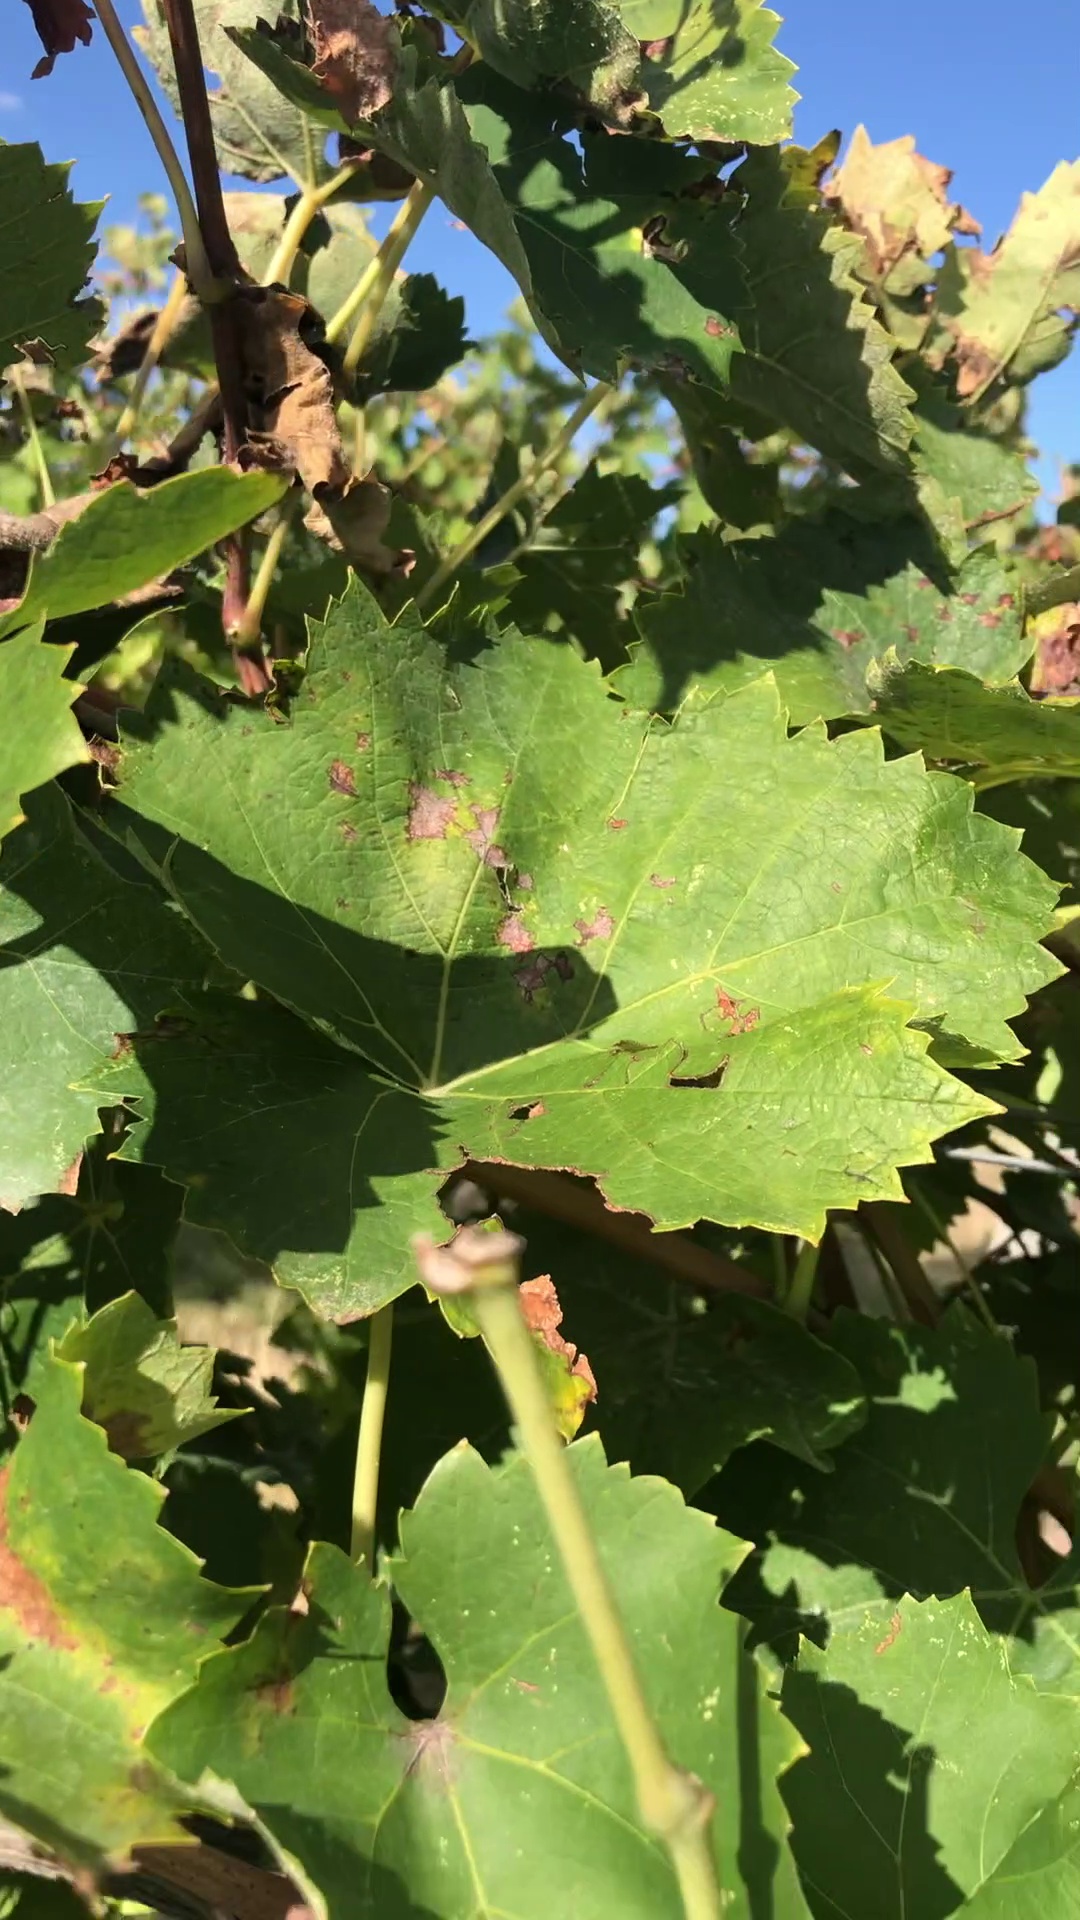
Label: healthy